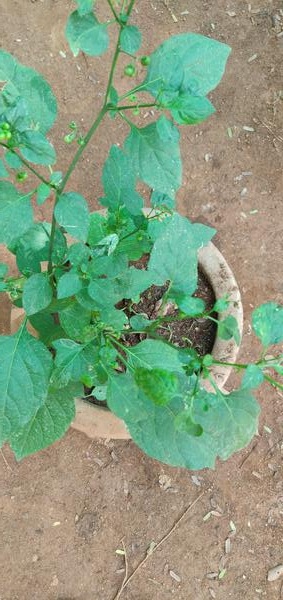
Plant: Nagadali